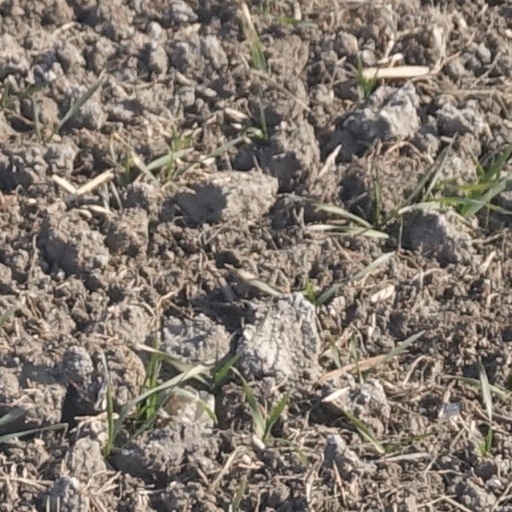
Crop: wheat